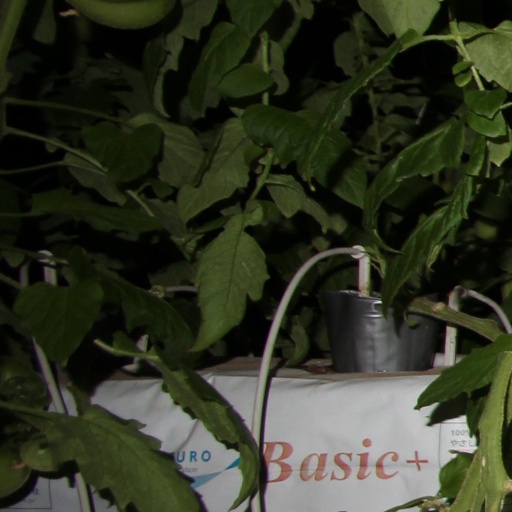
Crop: tomato